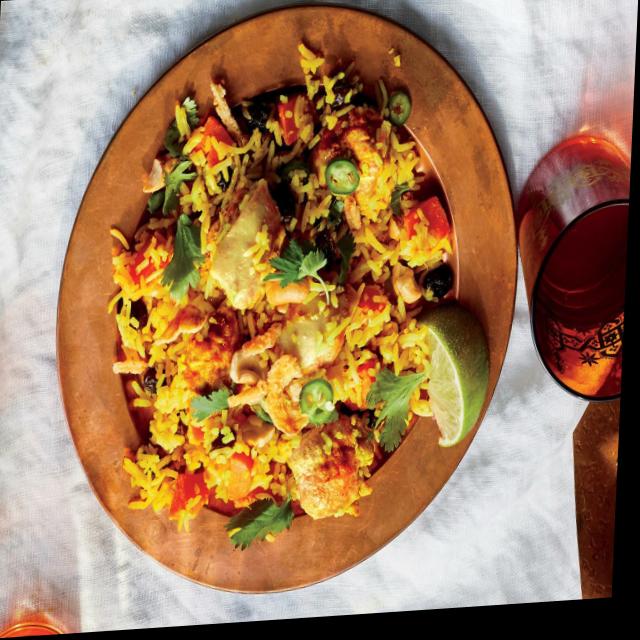
Dish: biryani